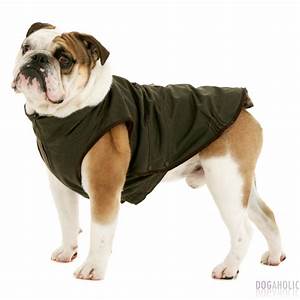
Label: dog